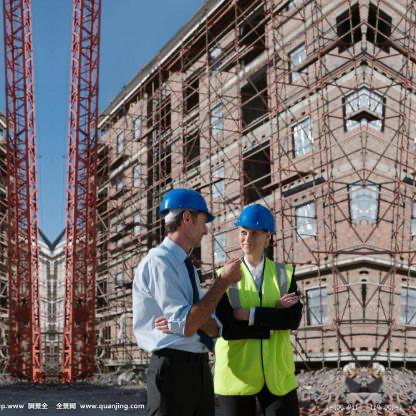
Objects in the image:
label: helmet
label: helmet
label: person
label: person